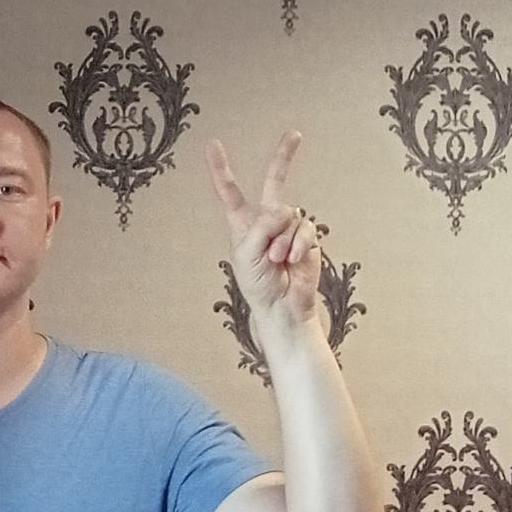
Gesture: peace